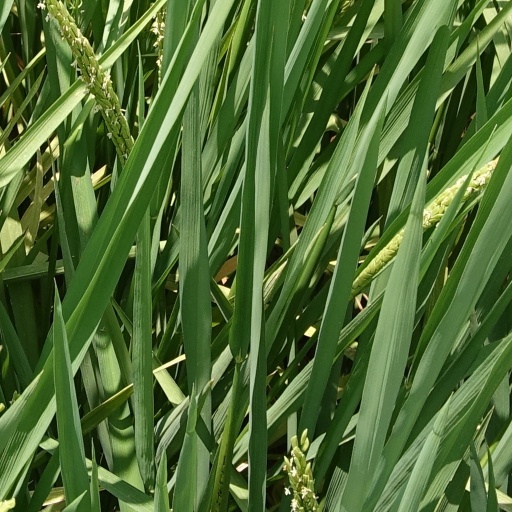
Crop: rice